Sosoliso Airlines

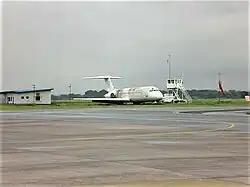
A DC 9-30 from Sosoliso Airlines at Enugu Airport

Sosoliso Airlines operated flights to Enugu, Port Harcourt, Owerri, Abuja and Lagos. Reservations are possible.